Nicky Hager

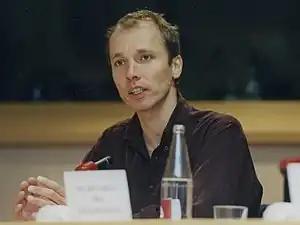
Nicky Hager speaking to the European Parliament's Echelon Committee in April 2001

The book contained two forewords, one written by former New Zealand Prime Minister David Lange and one by Jeffrey T. Richelson, a leading author on U.S. intelligence agencies and the author of the books "America's Secret Eyes in the Sky" and "The Ties That Bind".